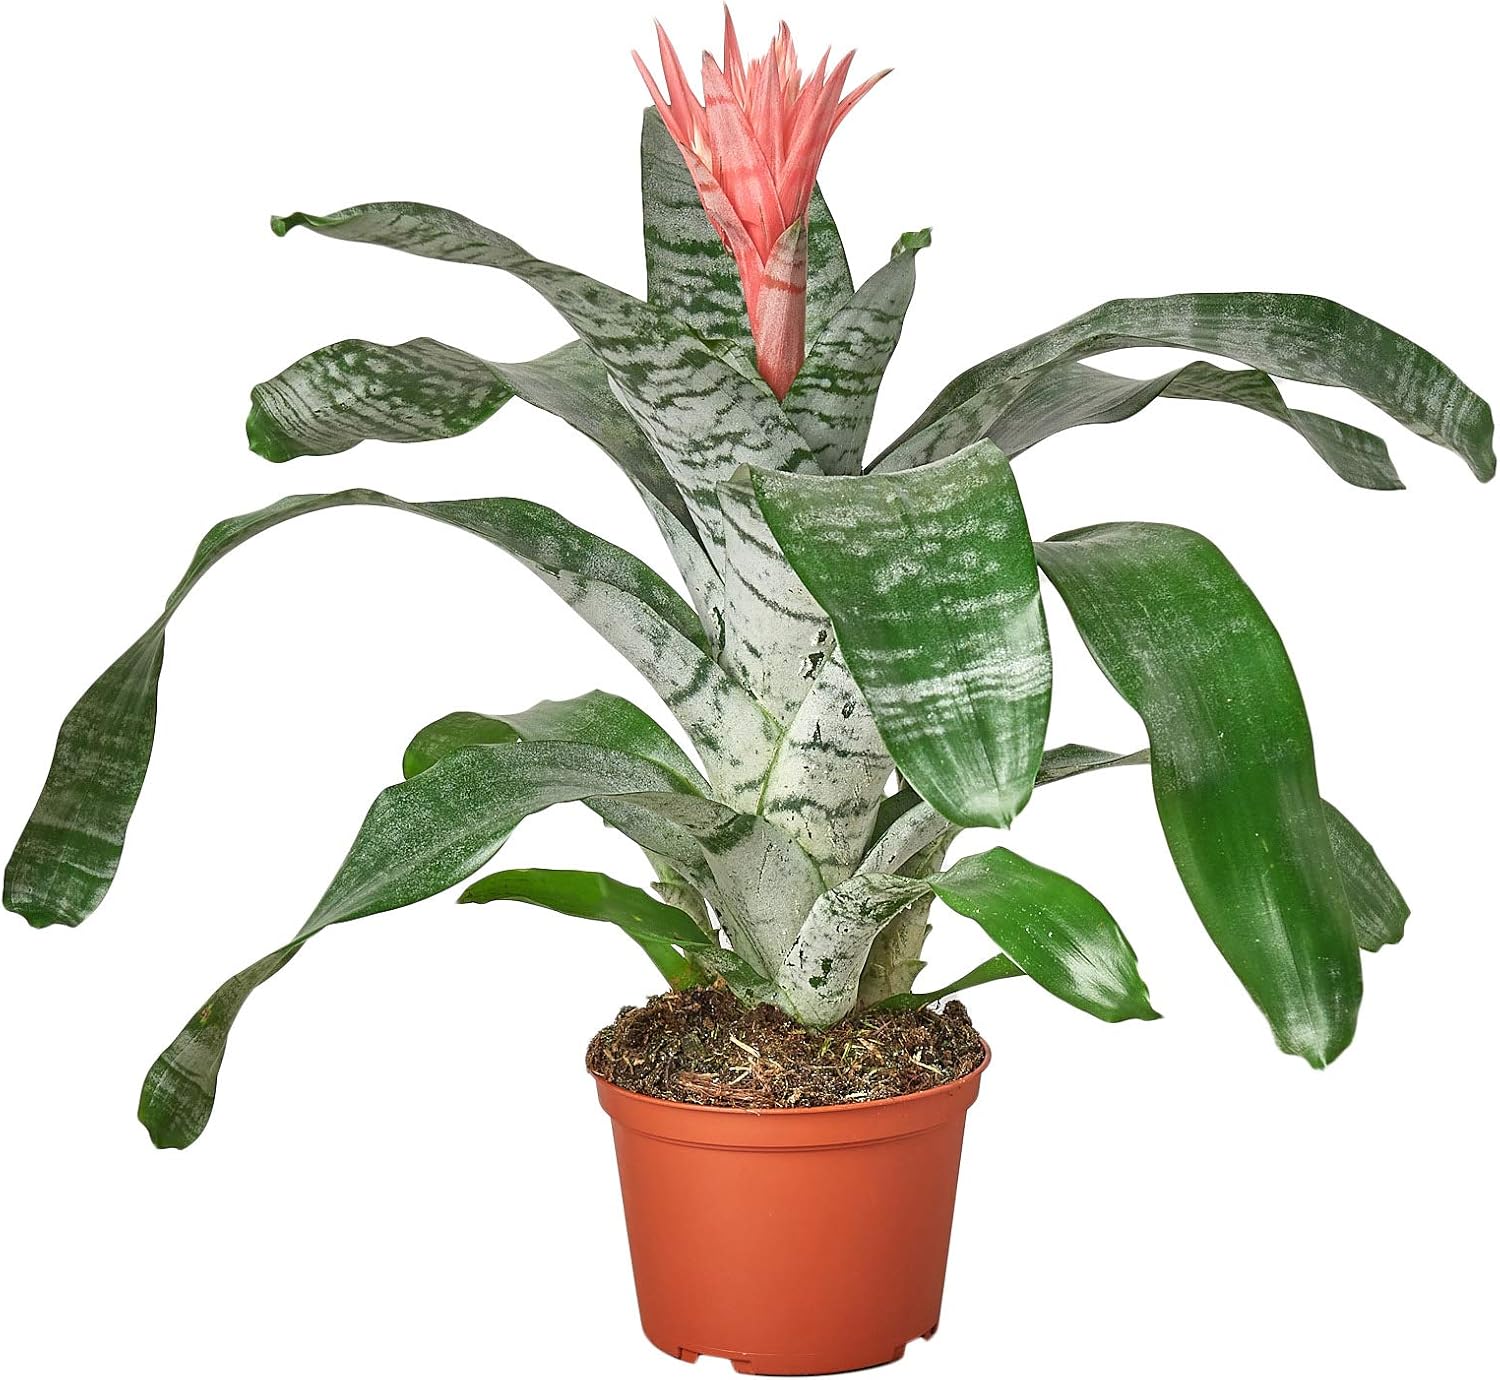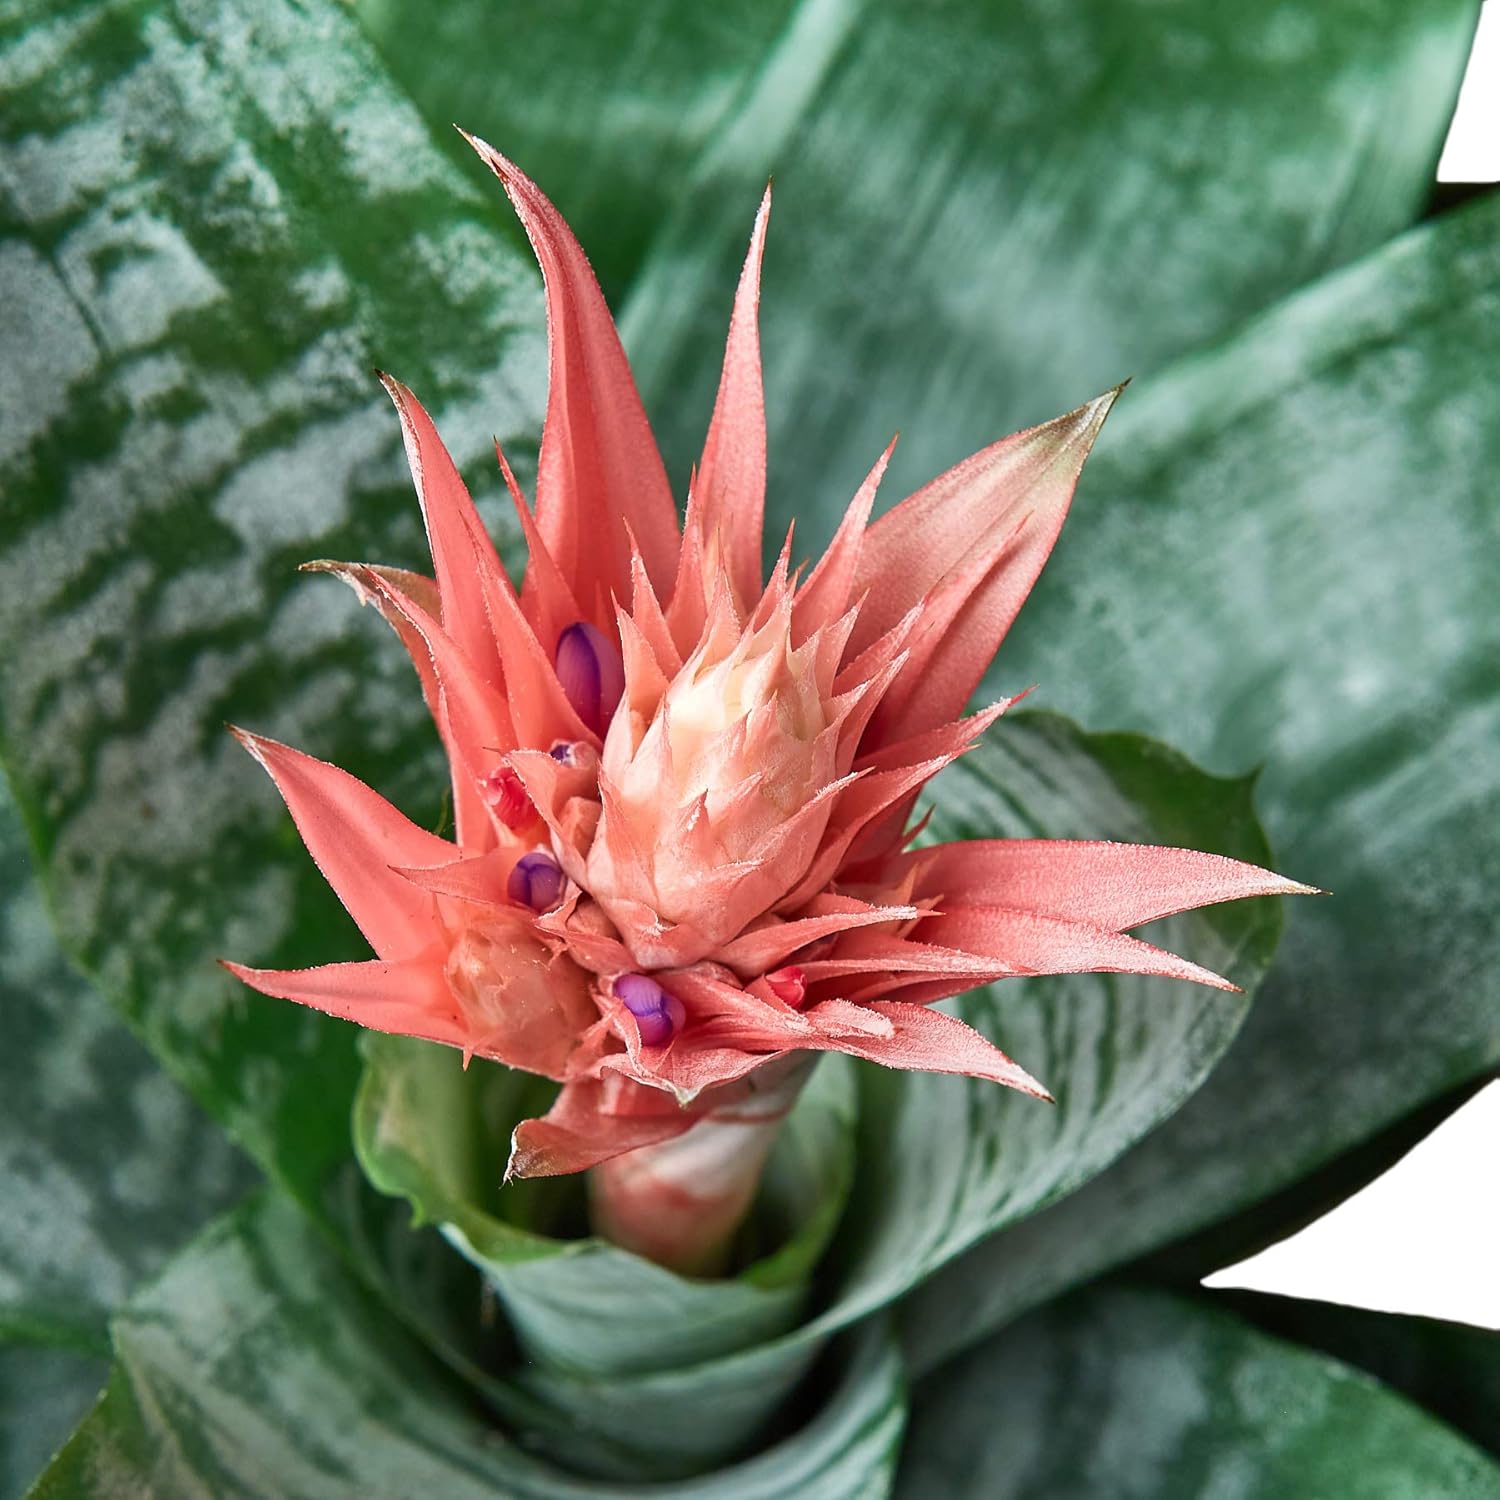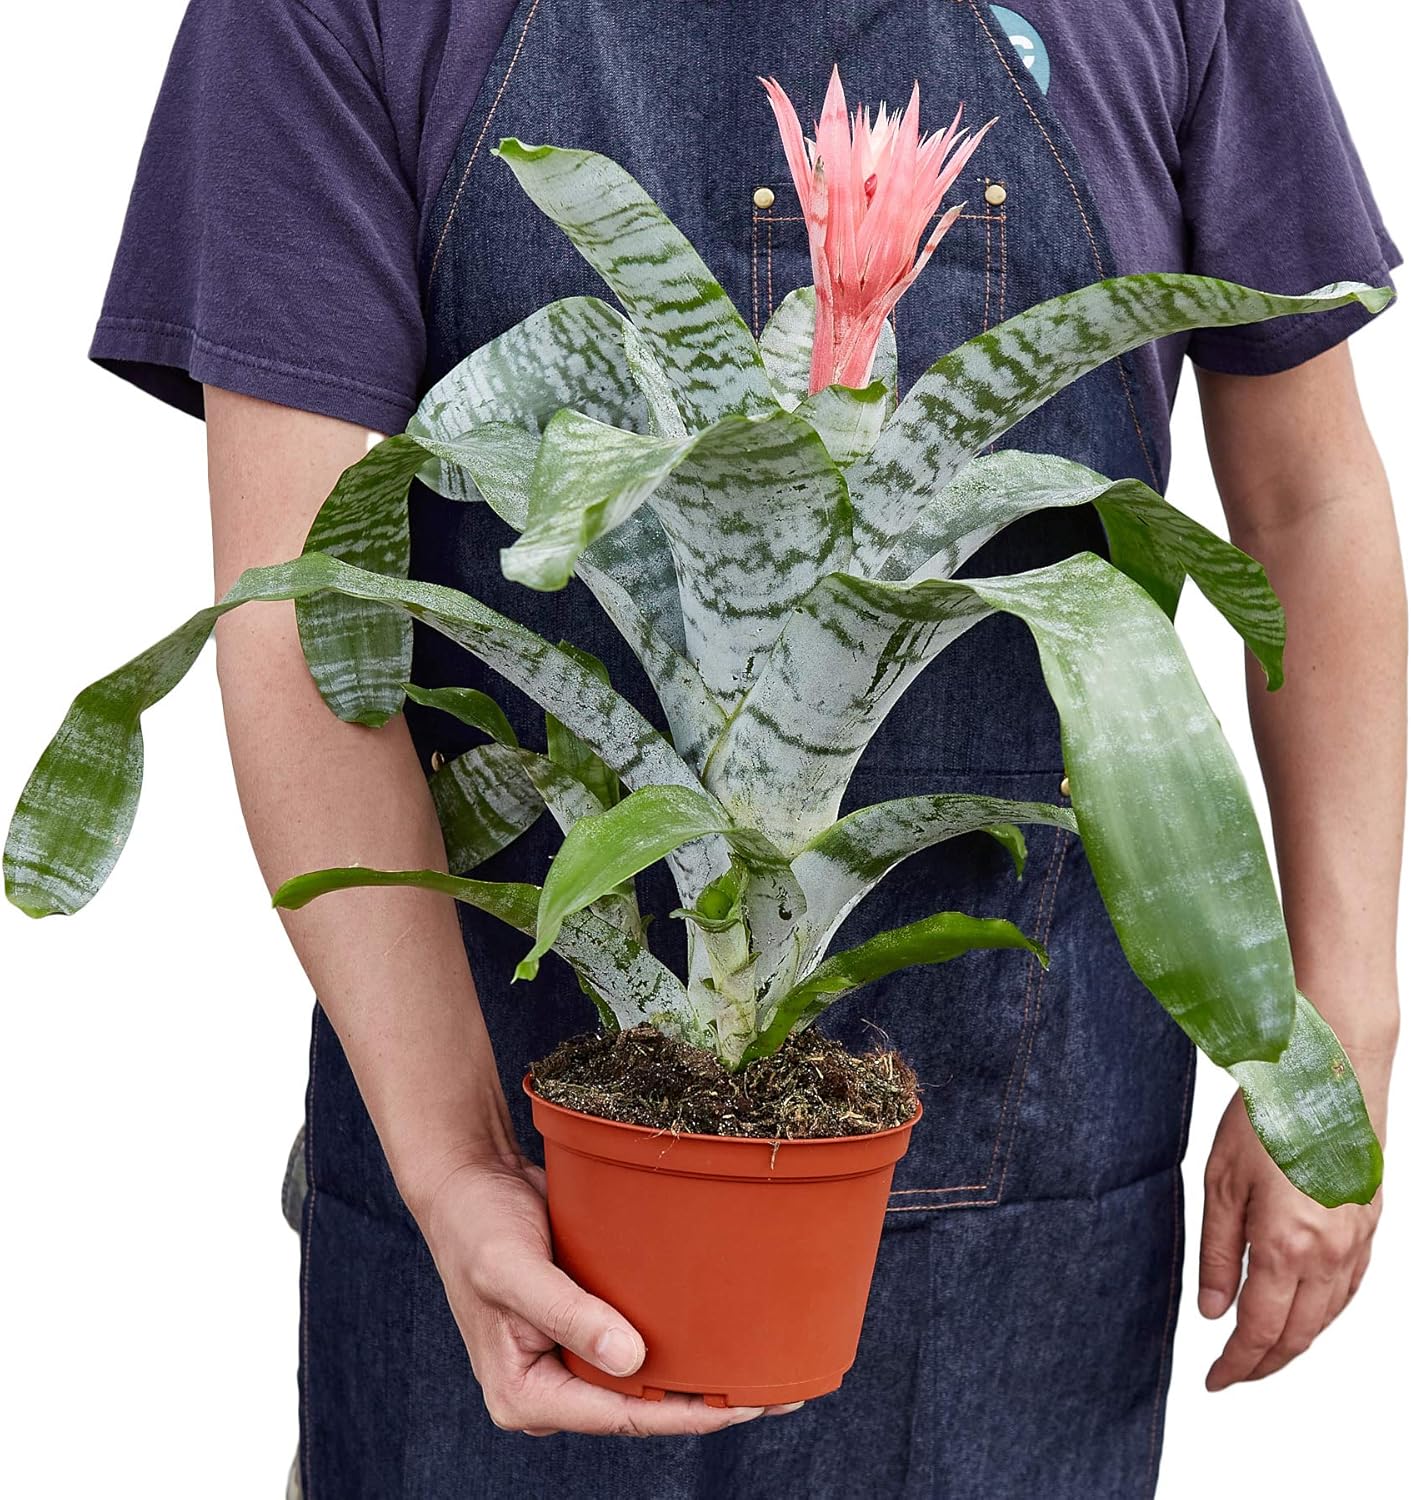
HOUSEPLANTSHOP | Bromeliad Aechmea Fasciata ‘Silver Vase’ - 4” Pot | Live Indoor House Plant | Free Care Guide
Category: Amazon Home
Botanical Name: Bromeliad Fasciata Common Names: SilverVase or Urn Plant Description: This Bromeliad is a flowering plant native to Brazil. In nature, it is an epiphytic plant, which means it grows on other plants or trees. This bromeliad variety has thick, arching, gray-green leaves.
Features: INCLUDES: 1 Bromeliad 'Silver Vase' in a 6" Pot and a care guide. | EASY CARE: Some of the easiest plants to care for and difficult to kill. | HOUSE PLANT: Popular houseplants that will do great indoors. | CARE GUIDE: A free care guide is included with every order to help you take care of your plants. | FAST SHIPPING: Your plants include expedited shipping ensuring a healthy vibrant plant arrives at your doorstep.